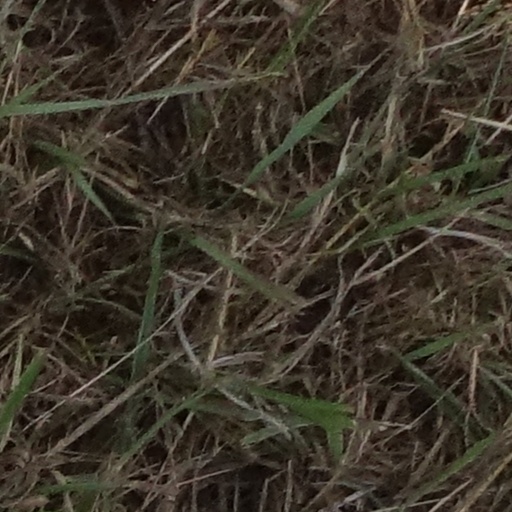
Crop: sorghum